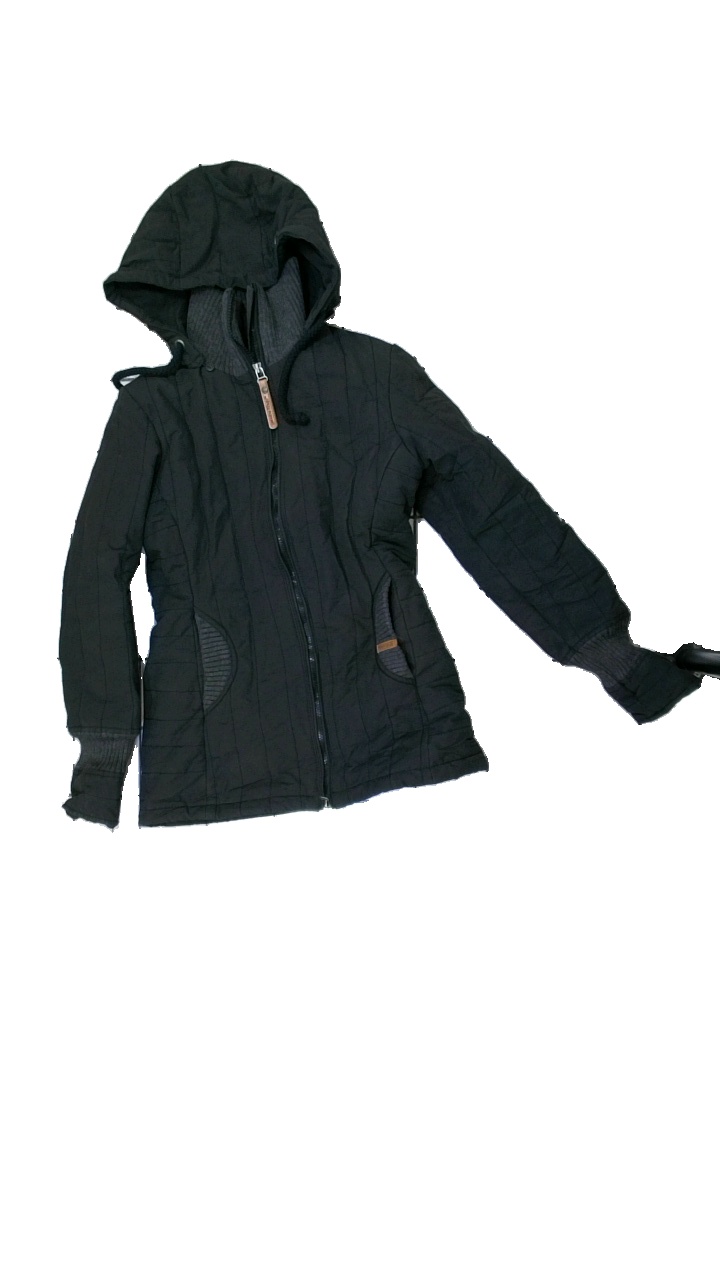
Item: Winter Jacket (Ladies)
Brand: Khujo
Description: Jacket with hood
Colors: Grey
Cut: Regular
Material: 70% Cotton 30% Nylon
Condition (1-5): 5
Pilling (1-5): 5
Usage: Reuse
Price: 150-250